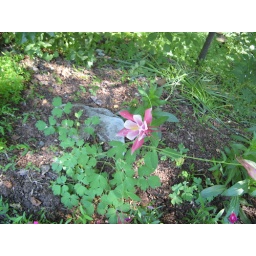
This is in the back bed where the bleeding heart is - I try to plant only deer-proof flowers here.